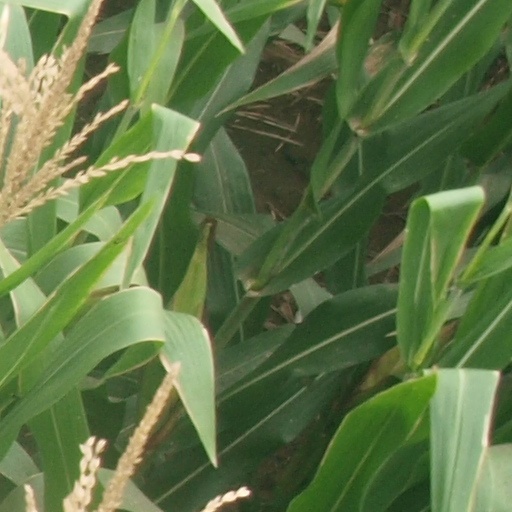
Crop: maize; corn